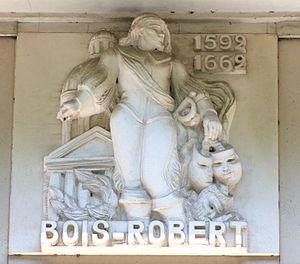
Bas-relief sur la façade de l'hôtel Malherbe à Caen (Calvados). Bois-Robert
Cet article présente la liste des membres de l'Académie française, rangée par ordre chronologique de leur élection à chaque fauteuil. Cette liste est précédée d'une liste réduite portant uniquement sur les membres actuels et présentée successivement selon quatre modes de rangement : par ordre alphabétique, par numéro de fauteuil, par date d'élection et par date de naissance.
François Le Métel de Boisrobert, né en 1589 à Caen et mort le 30 mars 1662 à Paris, est un poète et dramaturge français.